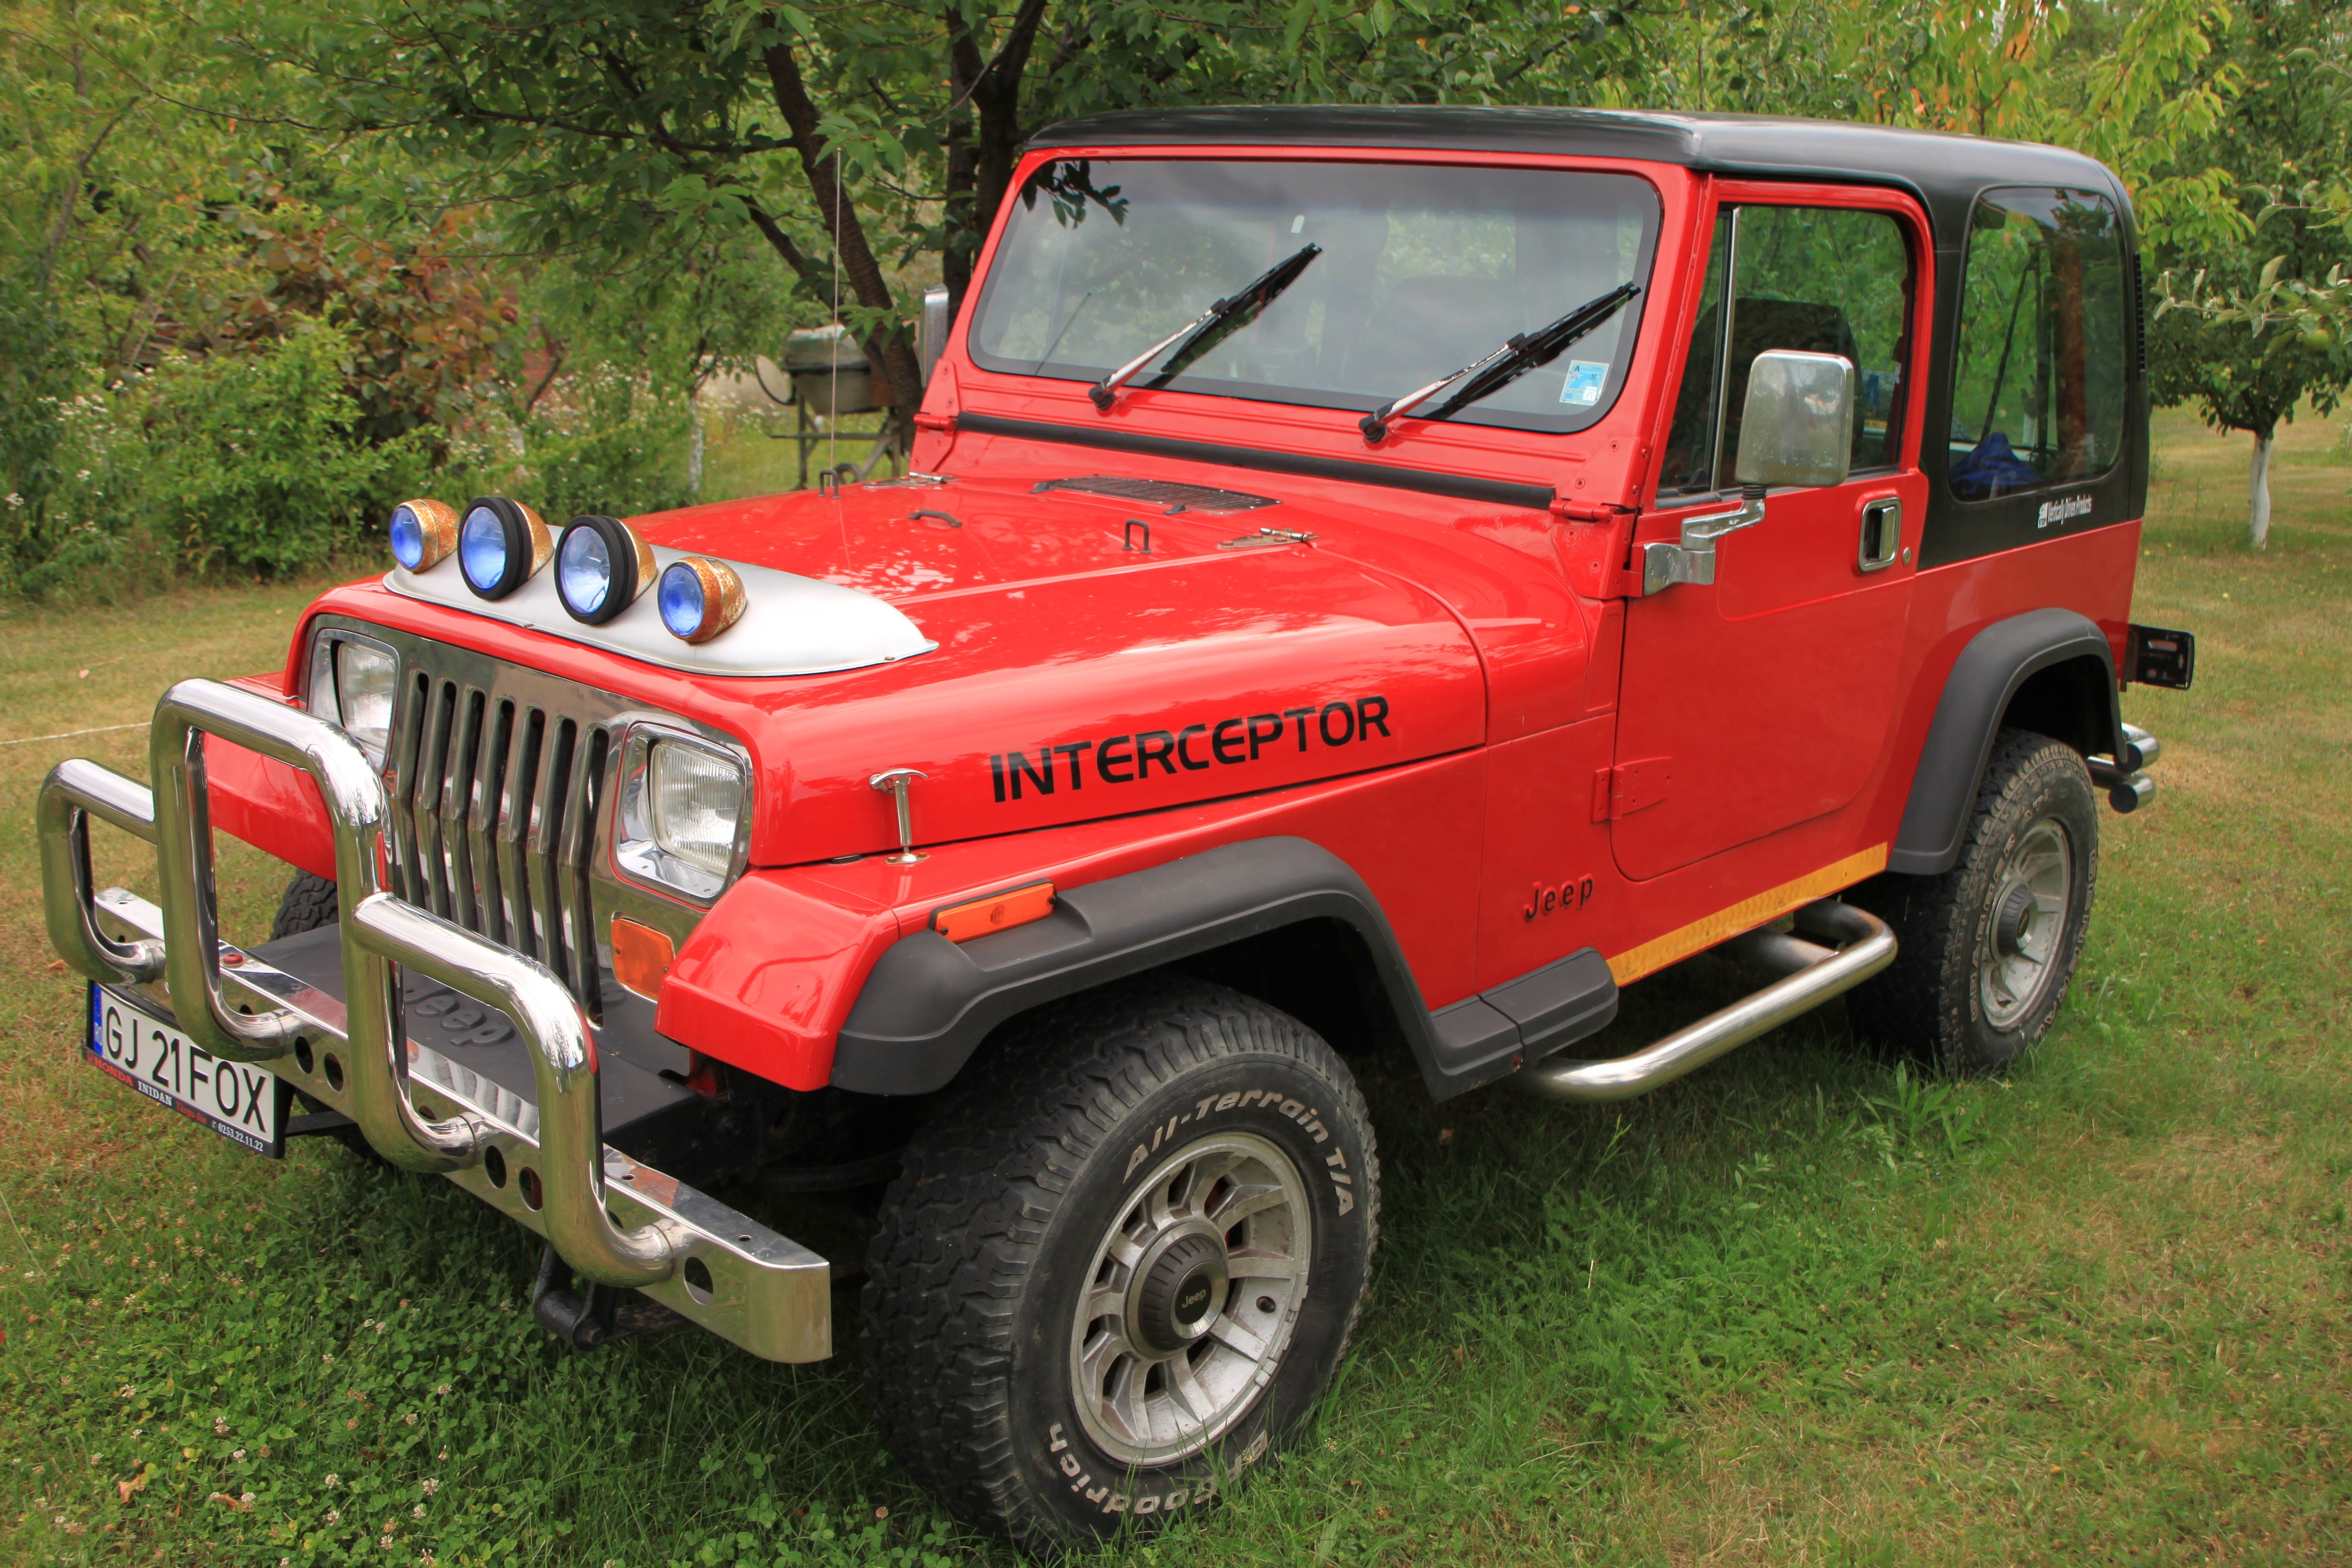
car, jeep, transportation, red, vehicle, bumper, cars, off road, wrangler, editorial, off road vehicle, land vehicle, car parts, automobile make, automotive exterior, off roading, compact sport utility vehicle, off road racing, jeep wrangler, jeep cj